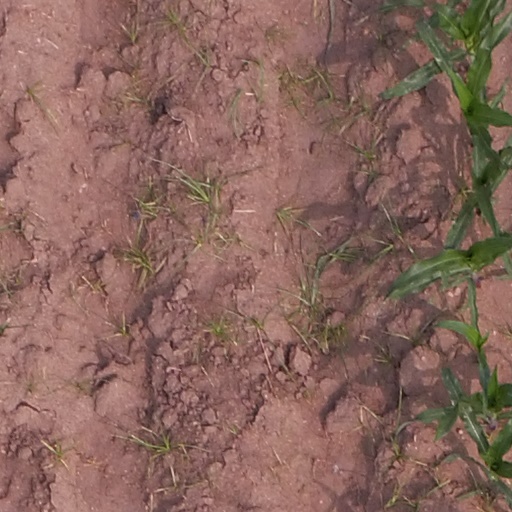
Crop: maize; corn